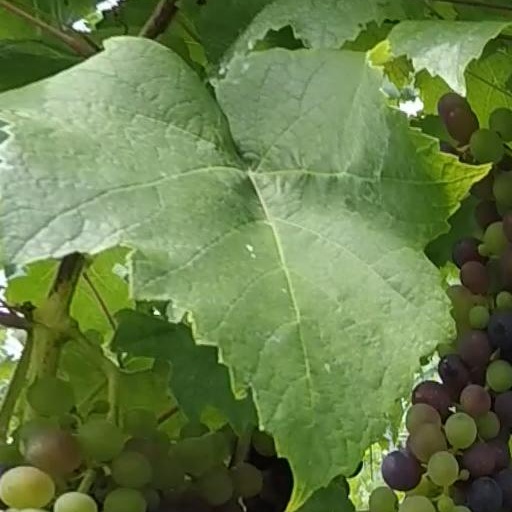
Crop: grape